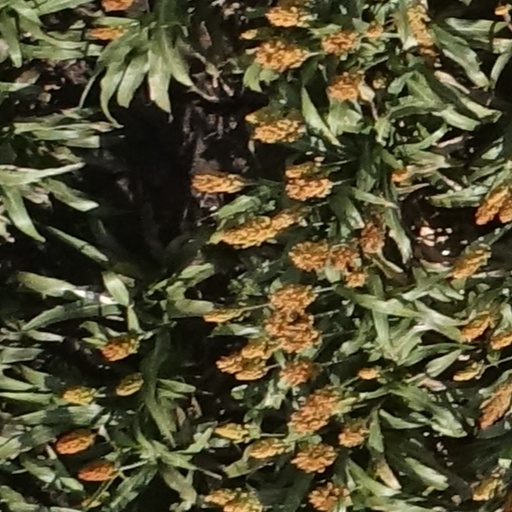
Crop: sorghum